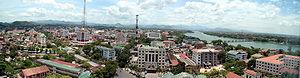
Hue, photo panoramique de la rive droite
Hué est l'ancienne capitale impériale du Viêt Nam durant la dynastie Nguyễn. Elle est située au centre du pays, juste au sud du fameux 17ᵉ parallèle, non loin de la mer. Le fleuve Sông Hương la traverse et sépare la vieille ville au nord de la cité moderne au sud.